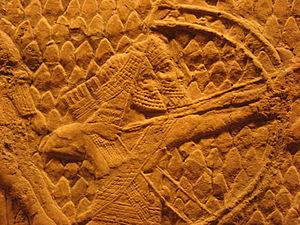
Archers assyriens
L'Assyrie est une ancienne région du nord de la Mésopotamie, qui tire son nom de la ville d'Assur, du même nom que sa divinité tutélaire. À partir de cette région s'est formé, au IIᵉ millénaire av. J.-C., un royaume puissant qui devient plus tard un empire. Aux VIIIᵉ et VIIᵉ siècles av. J.-C., l'Assyrie contrôle des territoires s'étendant sur la totalité ou sur une partie de plusieurs pays actuels, comme l'Irak, la Syrie, le Liban, la Turquie et l'Iran.
L'Israël antique désigne des populations qui ont vécu dans les territoires actuels d'Israël et de Palestine dont le récit national est donné par la Bible hébraïque. Celle-ci présente les Israélites comme descendants d'une même famille, divisés en douze tribus indépendantes puis fédérés en un royaume unifié qui se scinde ultérieurement. L'archéologie tend en revanche à situer les débuts de leur histoire aux derniers siècles du IIᵉ millénaire av. J.‑C., après l'effondrement des grands empires égyptien et hittite dominant le Proche-Orient. Des sociétés sédentaires émergent alors dans les hautes terres situées entre la plaine côtière palestinienne et le Jourdain, où se développent par la suite des entités politiques qui deviennent de plus en plus complexes, jusqu'à l'apparition de deux royaumes, Israël au nord et Juda au sud, peut-être issus de la scission d'un royaume unique. Ces deux États connaissent ensuite des fortunes diverses. Prospère, organisé autour de sa capitale Samarie, le premier est finalement vaincu et absorbé par les Assyriens en 722 av. J.-C., qui ne parviennent pas à faire subir le même sort au second.
L'histoire de la Mésopotamie débute avec le développement des communautés sédentaires dans le nord de la Mésopotamie au début du Néolithique, et s'achève dans l'Antiquité tardive. Elle est reconstituée grâce à l'analyse des fouilles archéologiques des sites de cette région, et à partir du IVᵉ millénaire av. J.‑C. par des textes écrits essentiellement sur des tablettes d'argile, la Mésopotamie étant l'une des premières civilisations à inventer l'écriture, avec l’Égypte antique.